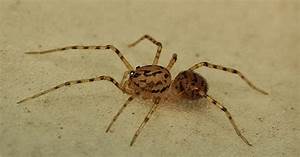
Label: spider